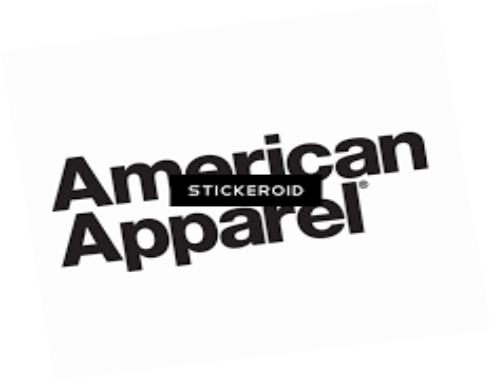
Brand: American Apparel
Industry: Clothes